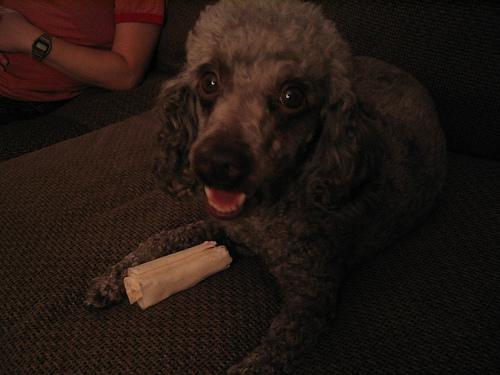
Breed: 200-n000010-miniature_poodle